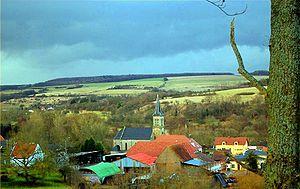
Blies-Ébersing est une commune française située dans le département de la Moselle et le bassin de vie de la Moselle-est en région Grand Est. Ses habitants sont appelés les Blies-Ebersingeois.